Colonel Ernesto Rabina Air Base

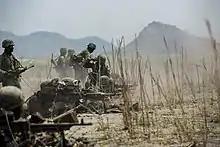
US and Philippine Marines conducting live fire exercises.

In recent news, Crow Valley was also laid claim by some 508 Aeta families as ancestral domain. The Department of National Defense has rejected the claim. After the 1991 Pinatubo explosion, and the turn over of the US military facilities, Pres. Fidel Ramos announced Proclamation No. 163 (1993) where Crow Valley was specifically exempted from the coverage of the Bases Conversion Development Authority (BCDA), and is primarily reserved for the use of the Armed Forces and the Defense Department. Given that the valley has no human settlements and has been inundated by lahar, the AFP has retained the location for its live fire exercises and bombing range.